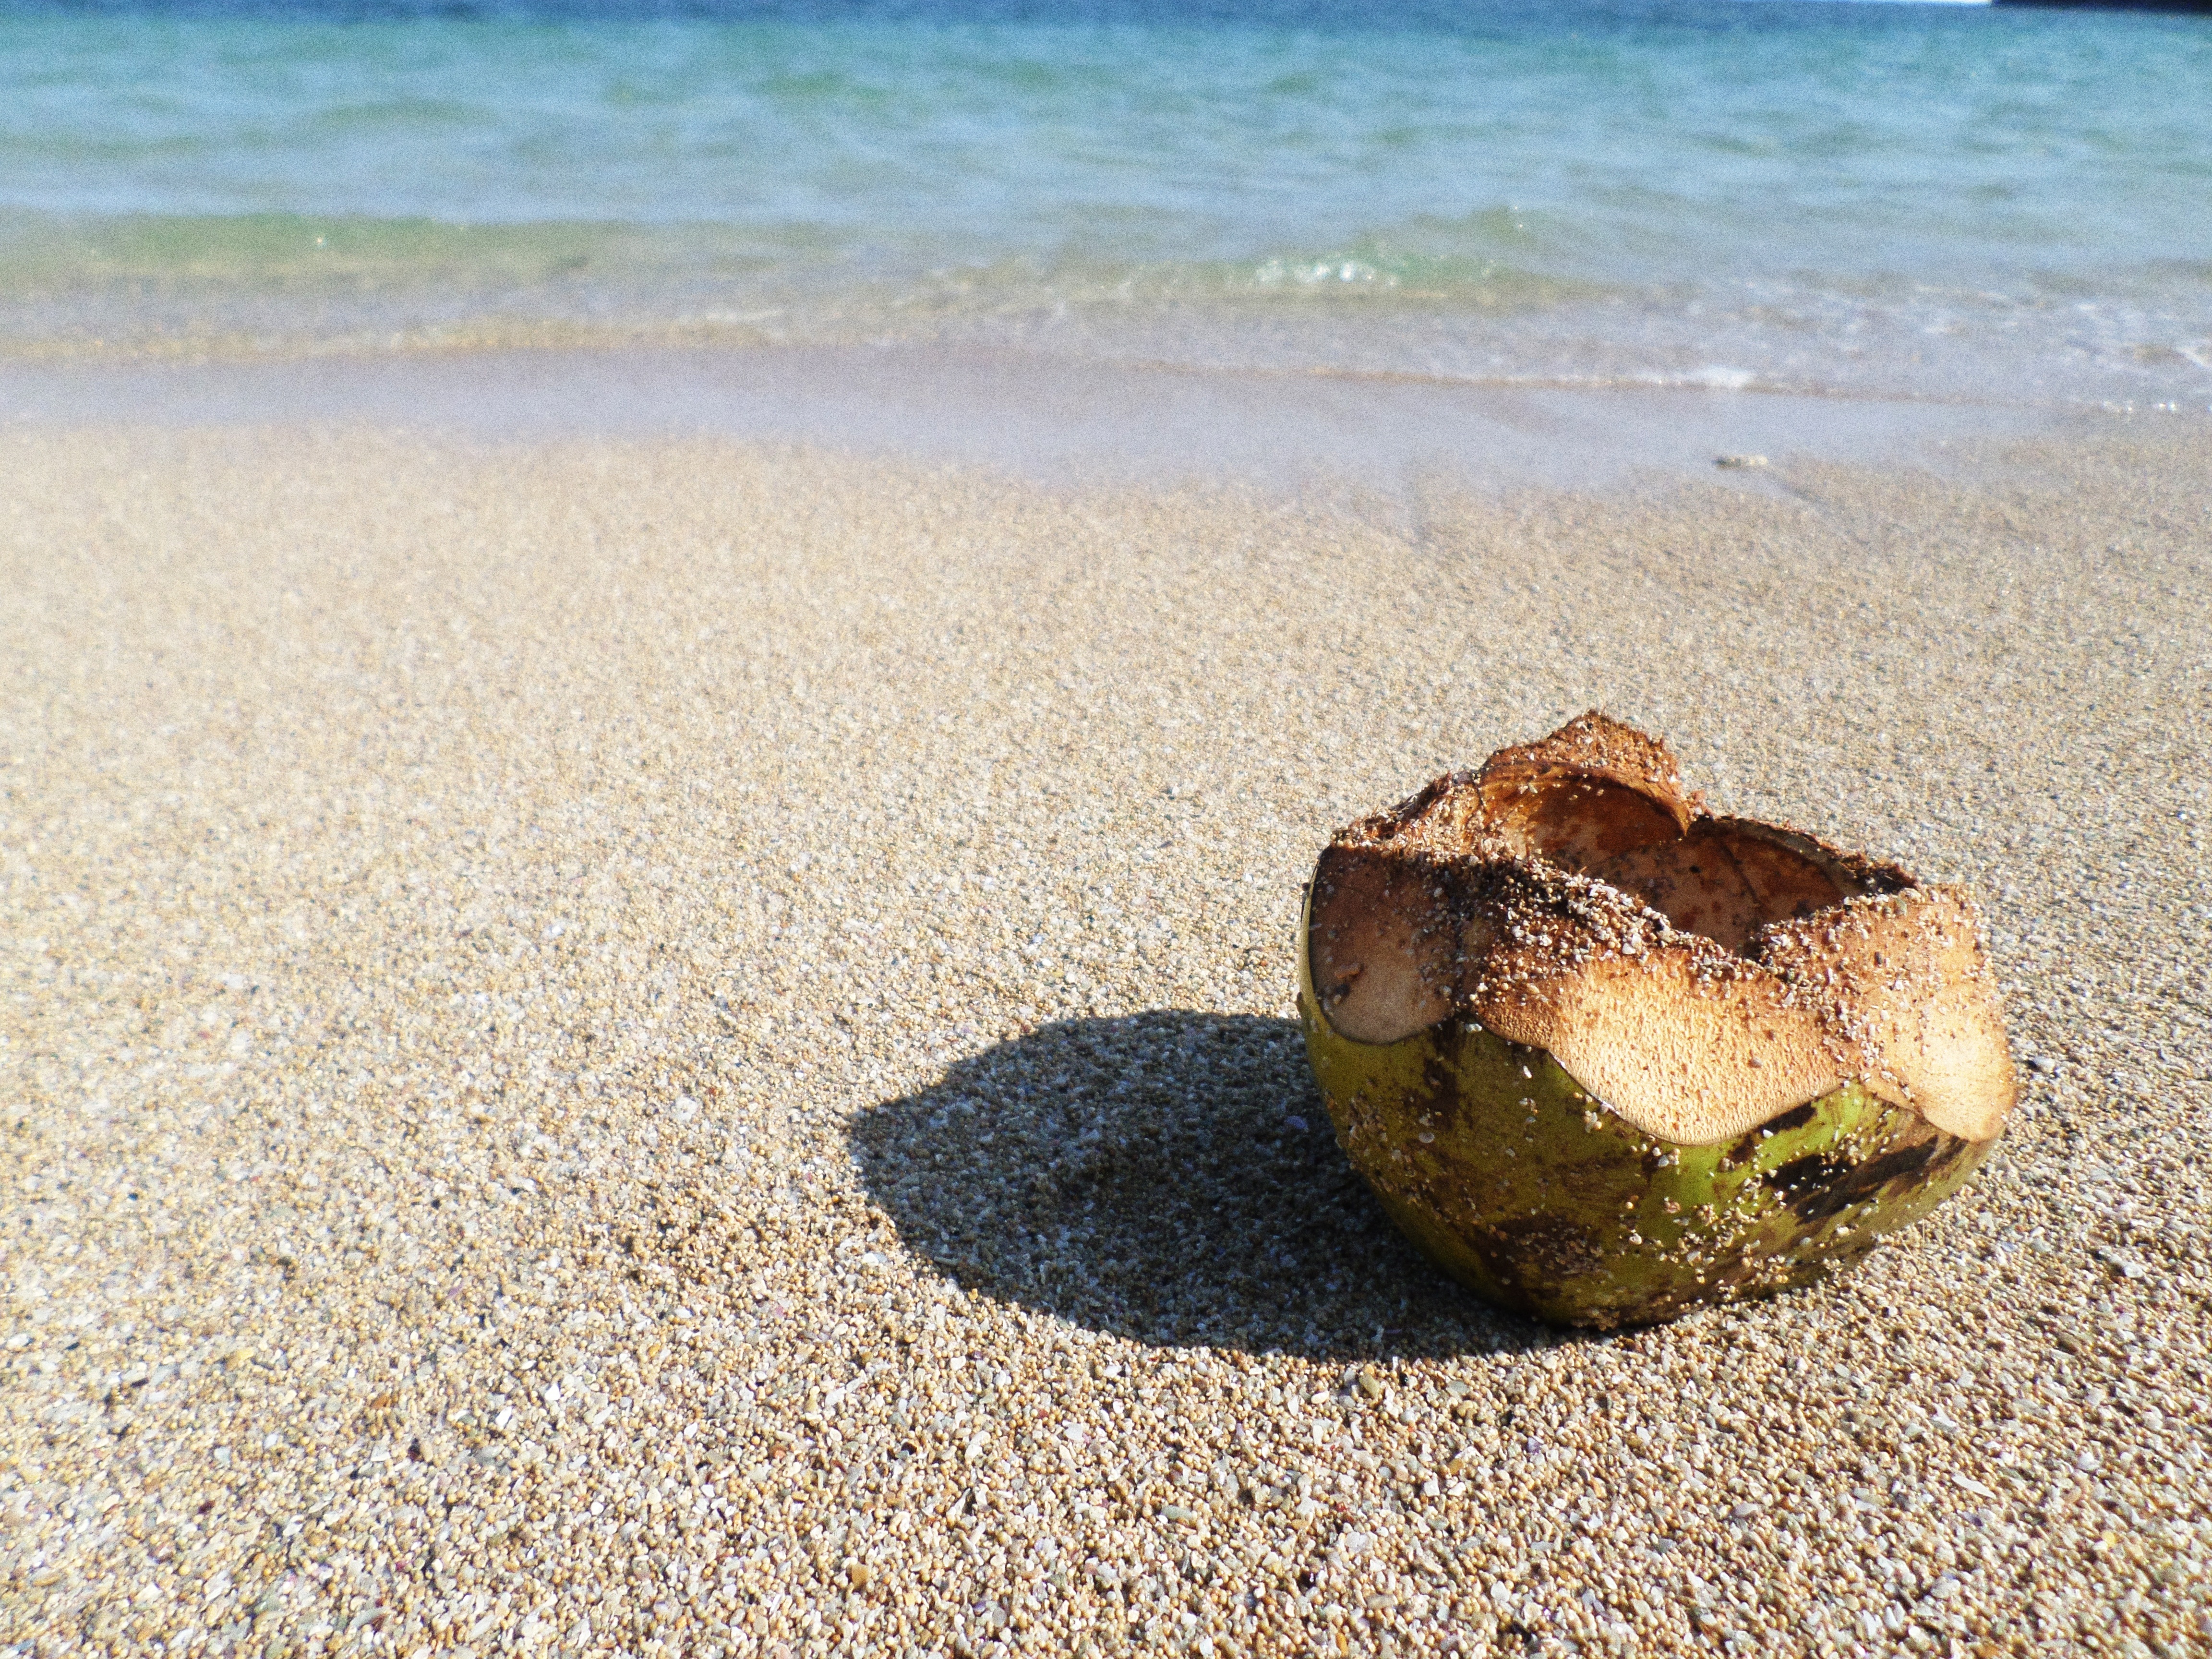
beach, sea, sand, rock, open, fruit, shore, food, asia, material, seashell, coconut, grass family